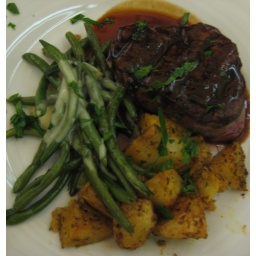
Herb roasted new potatoes with sauteed green beans in a light lemon butter sauce